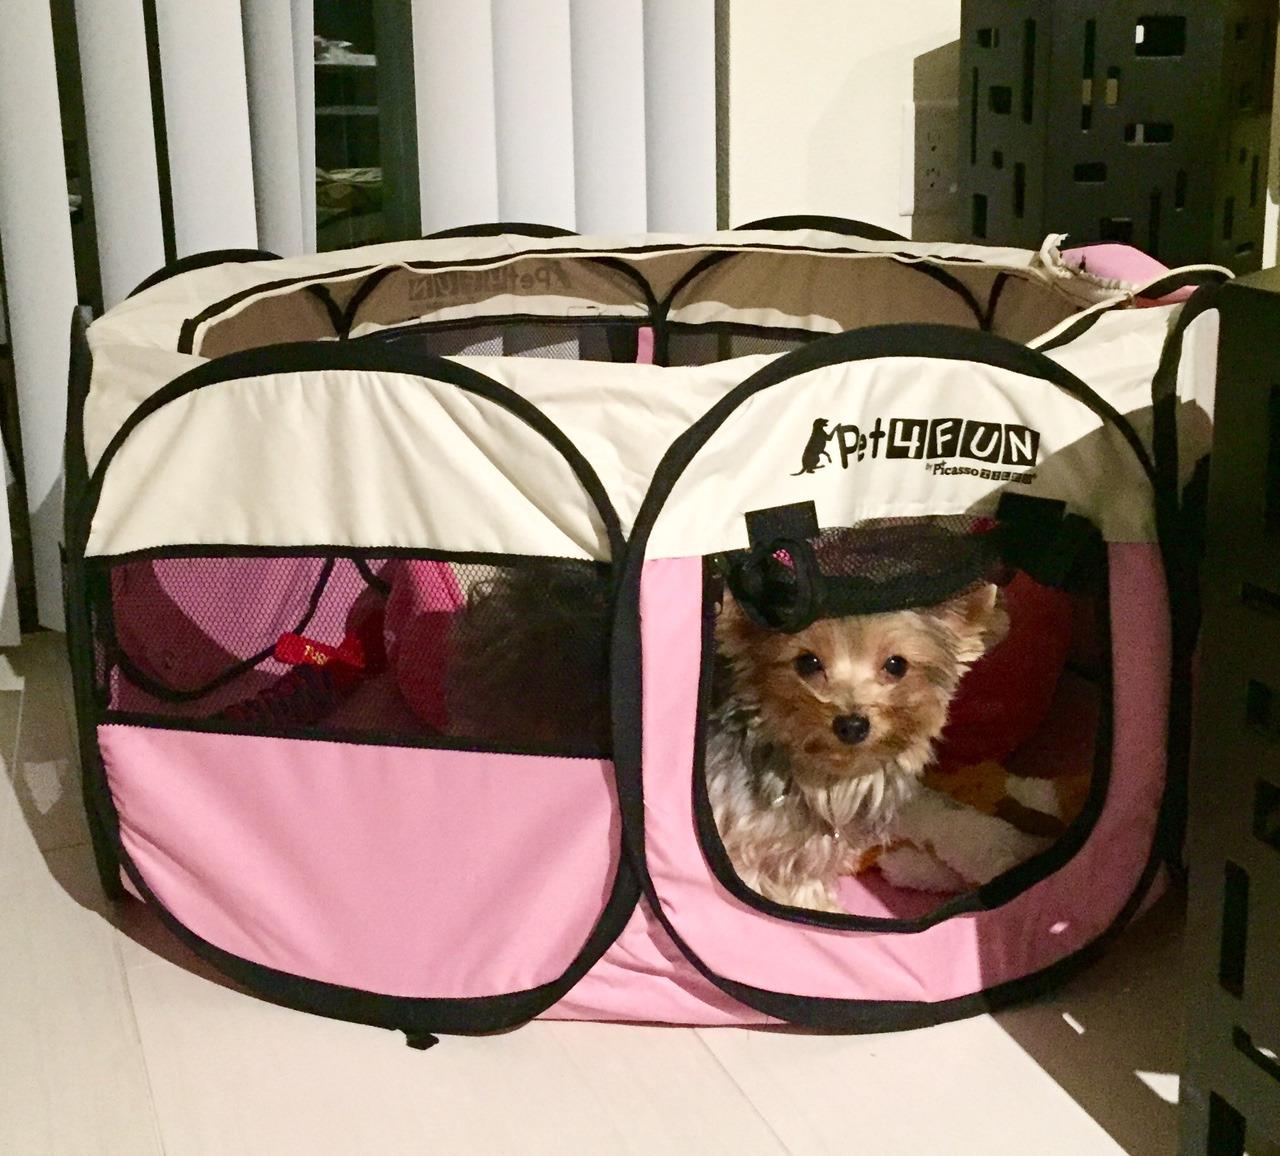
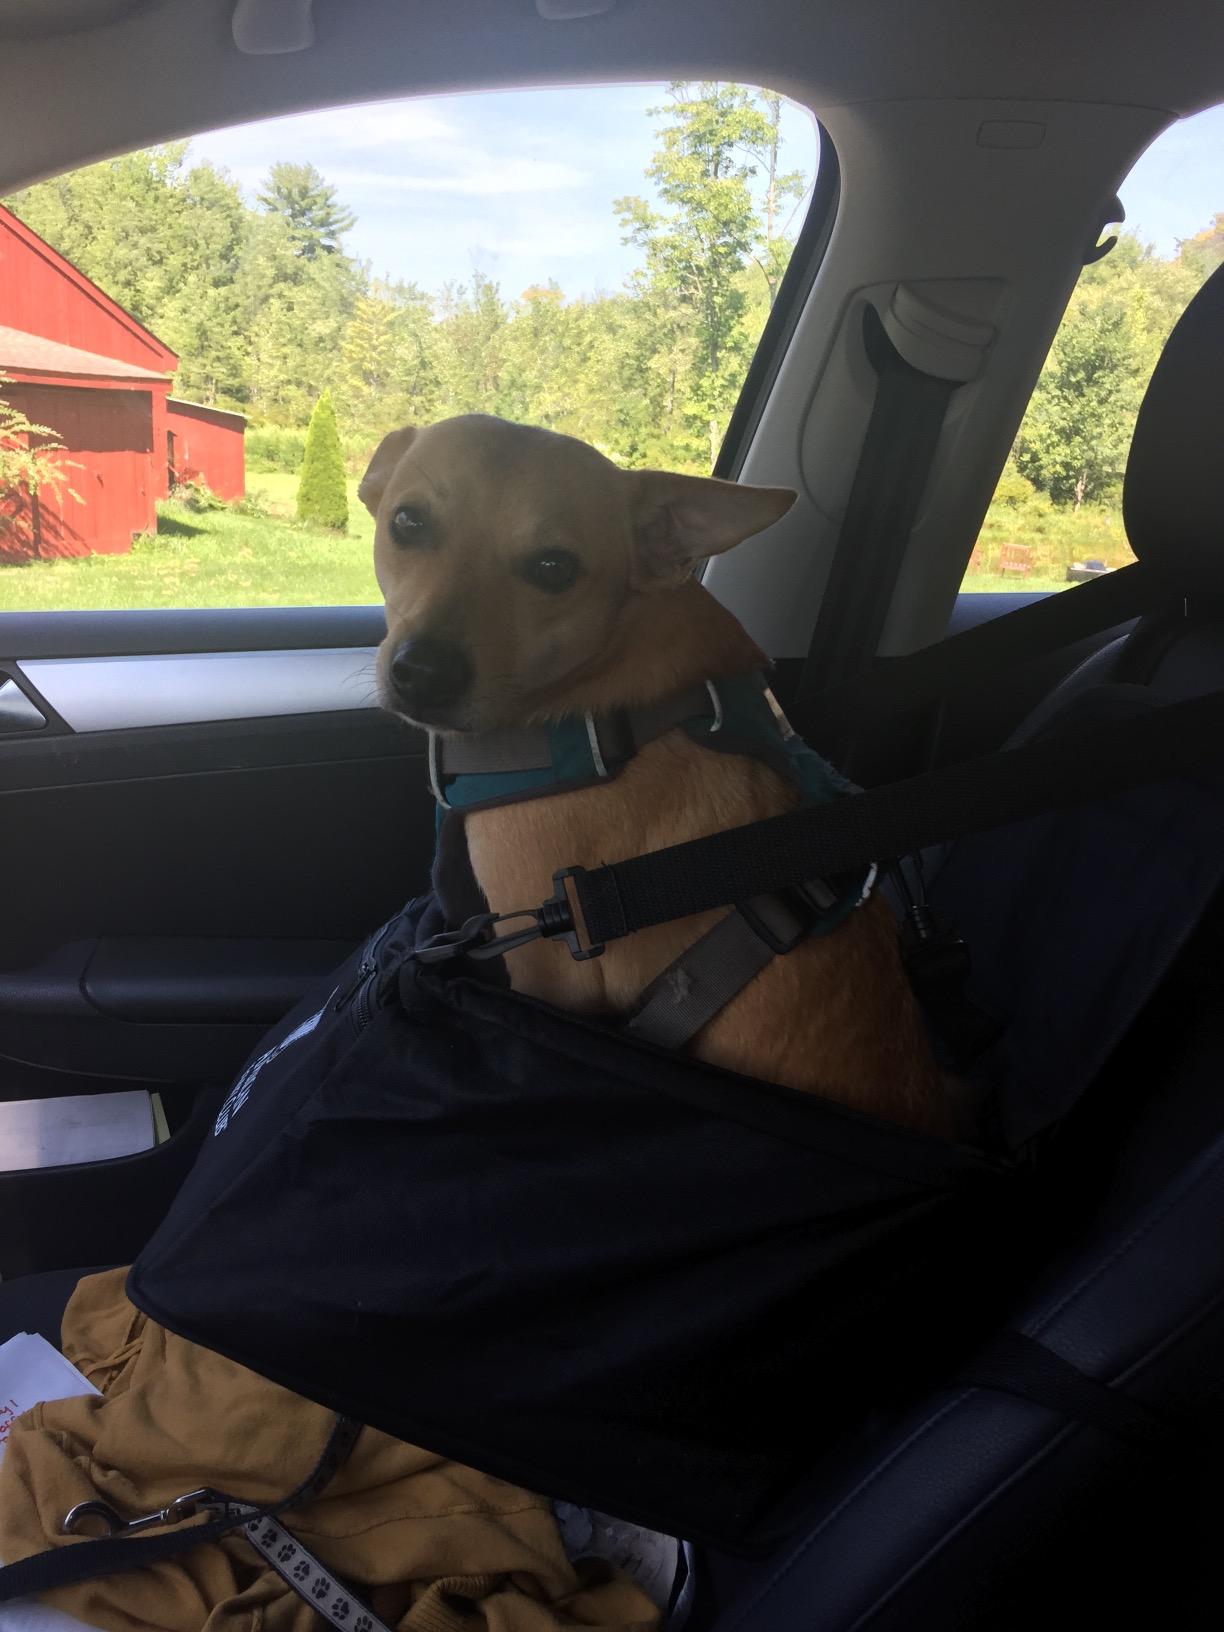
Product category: items_kennel
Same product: no